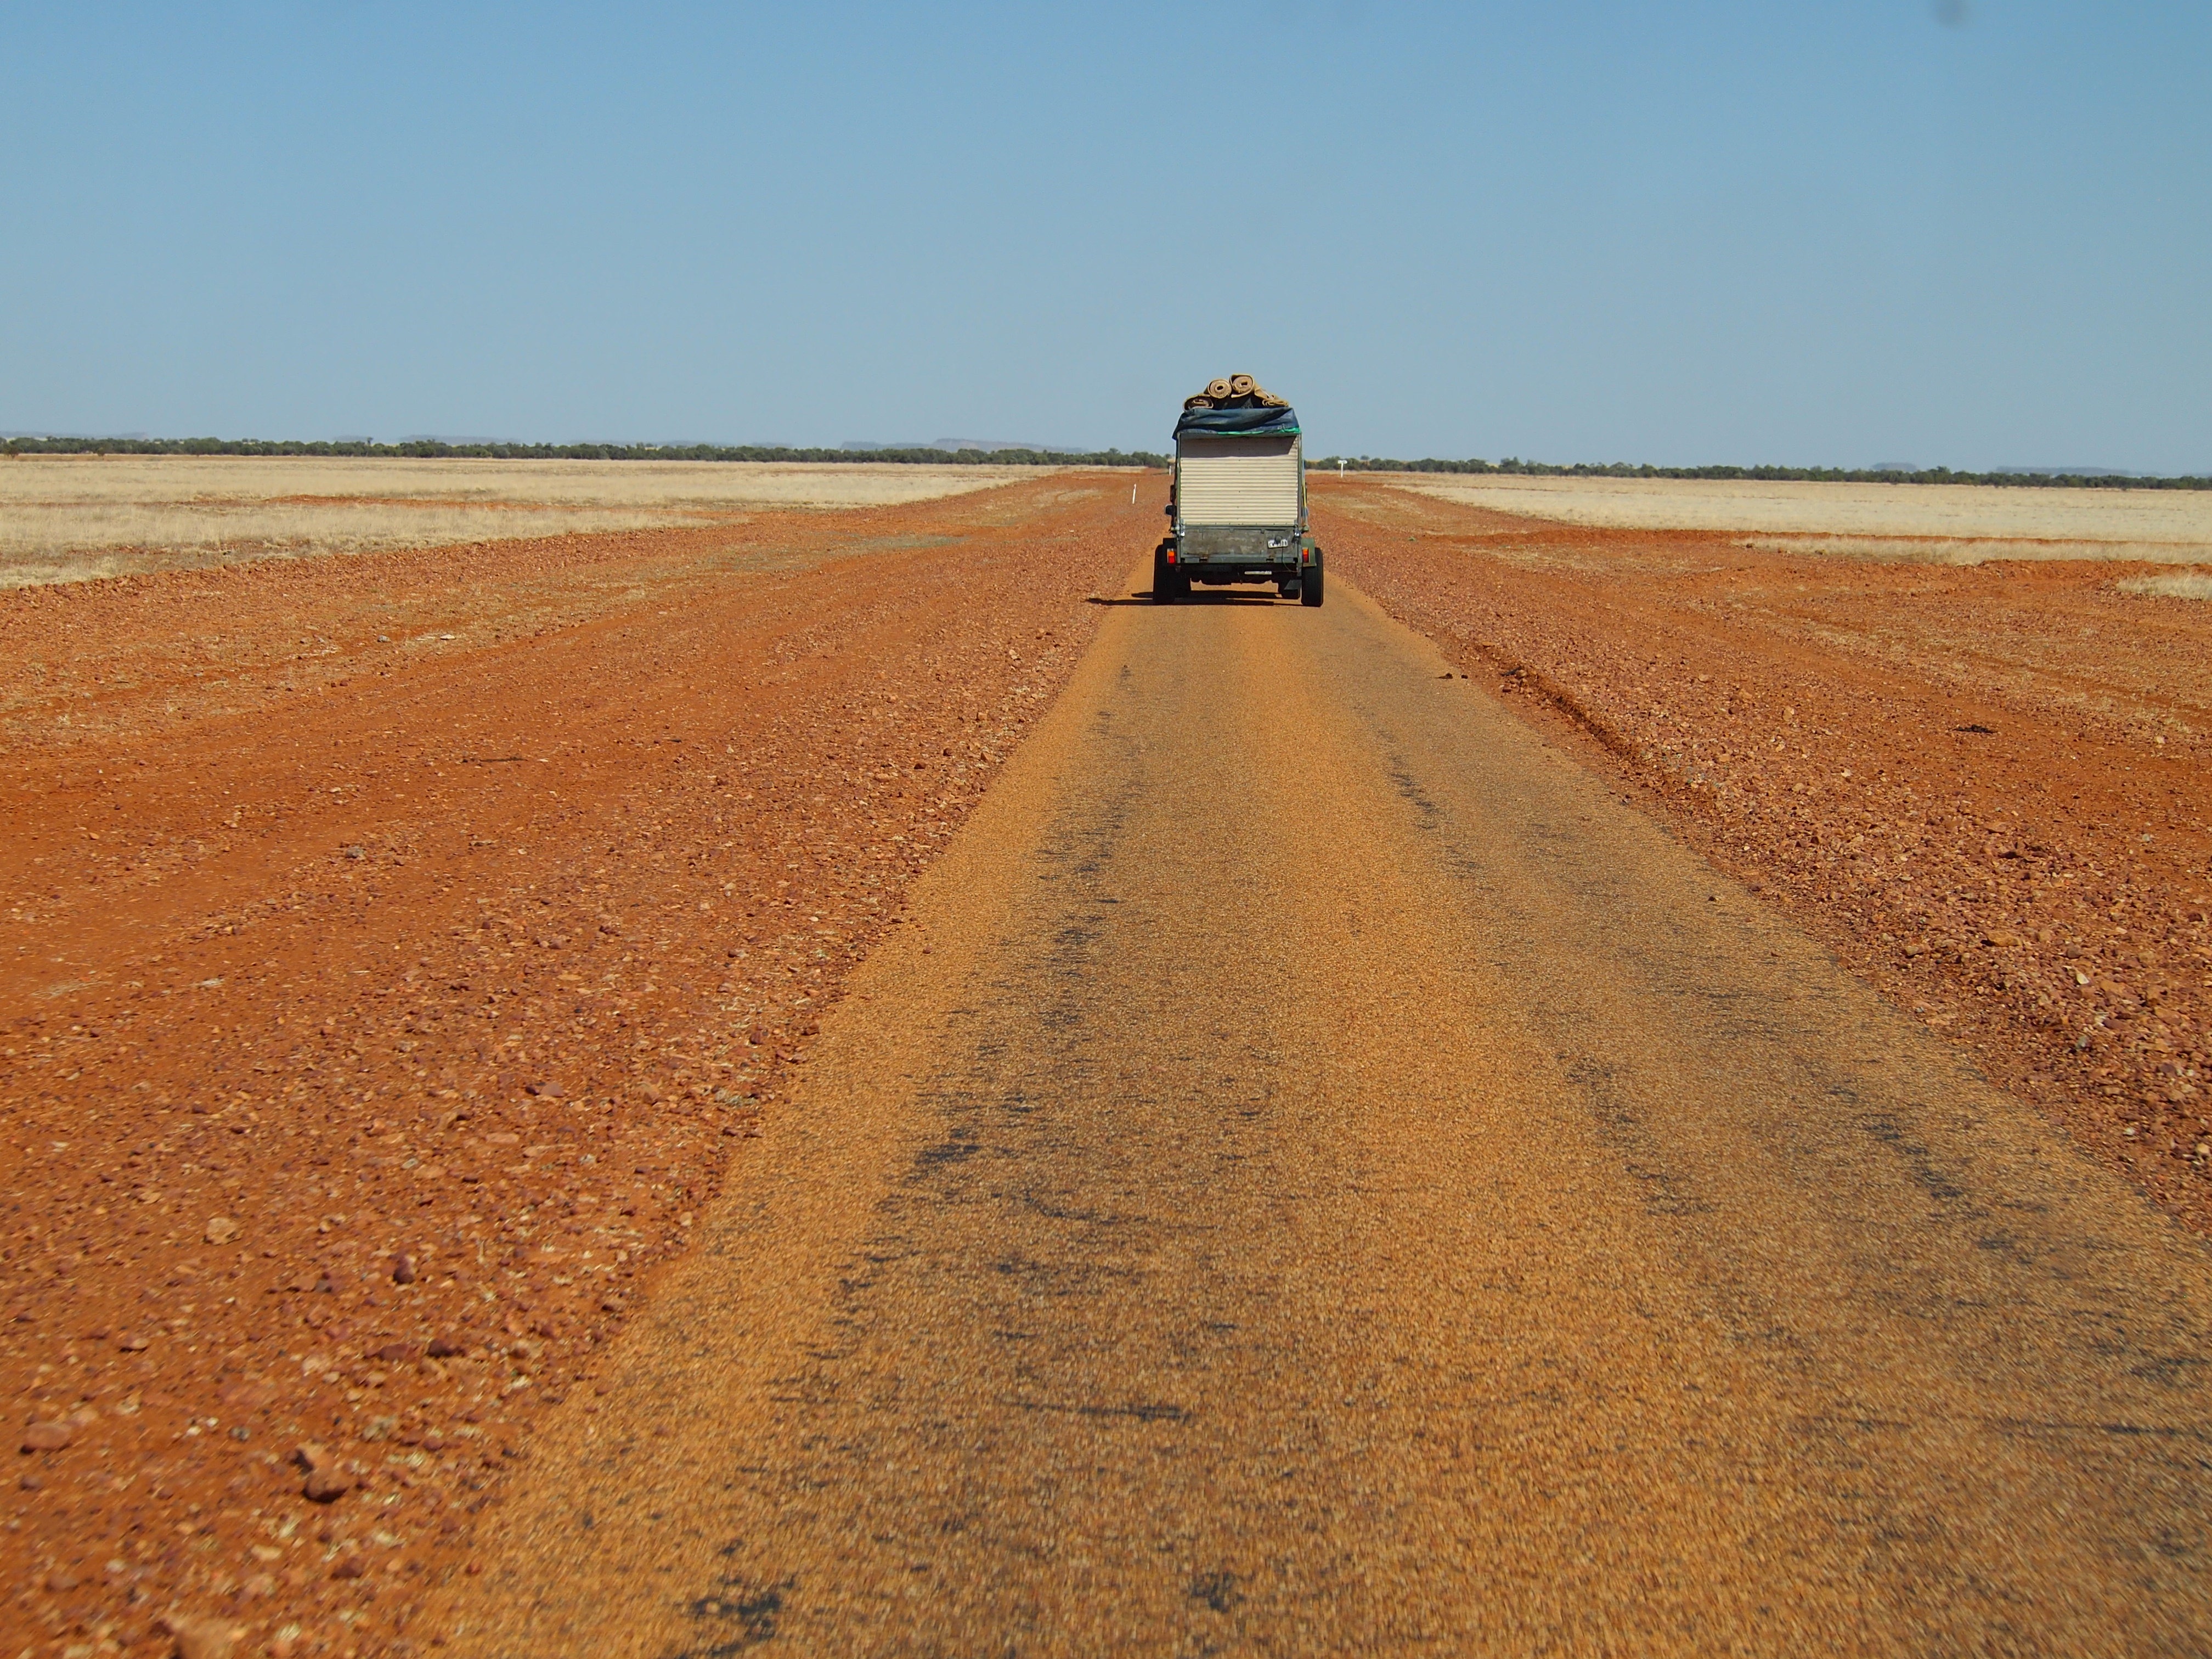
landscape, sand, horizon, road, field, prairie, desert, driving, asphalt, dirt road, red, dirt, soil, agriculture, plain, earth, grassland, infrastructure, plateau, ecosystem, steppe, rural area, natural environment, aeolian landform, grass family